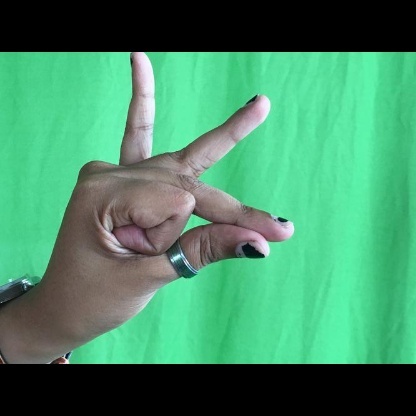
Mudra: Bramaram